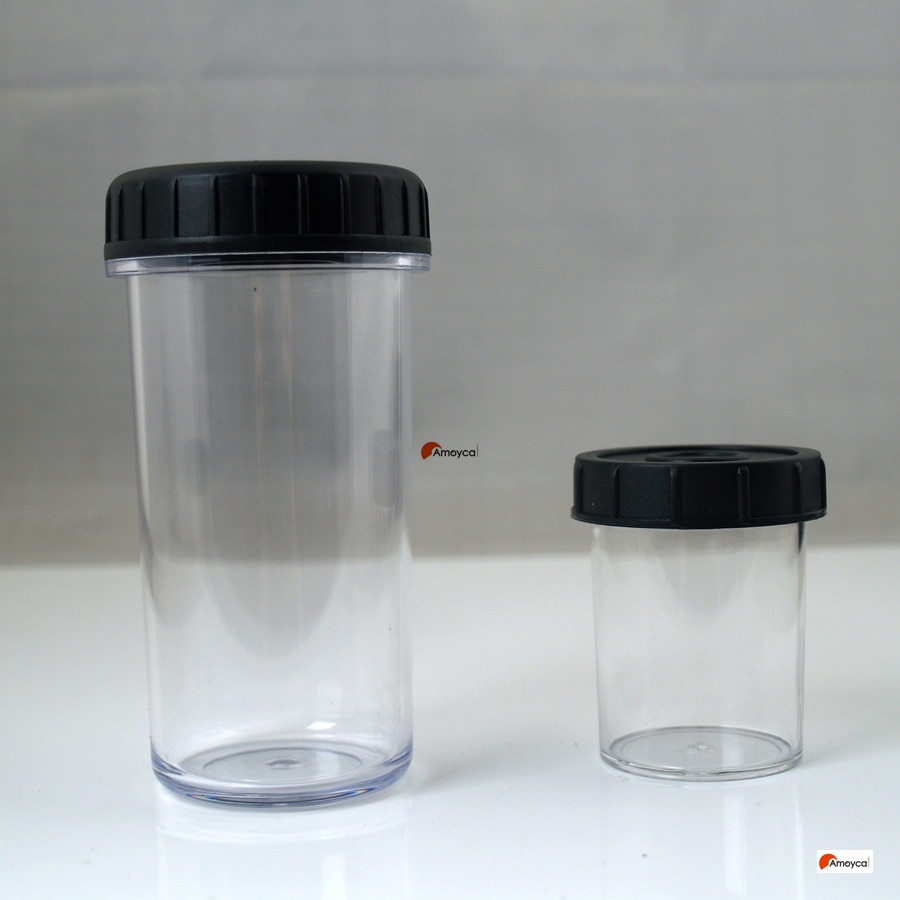
Waste category: glass